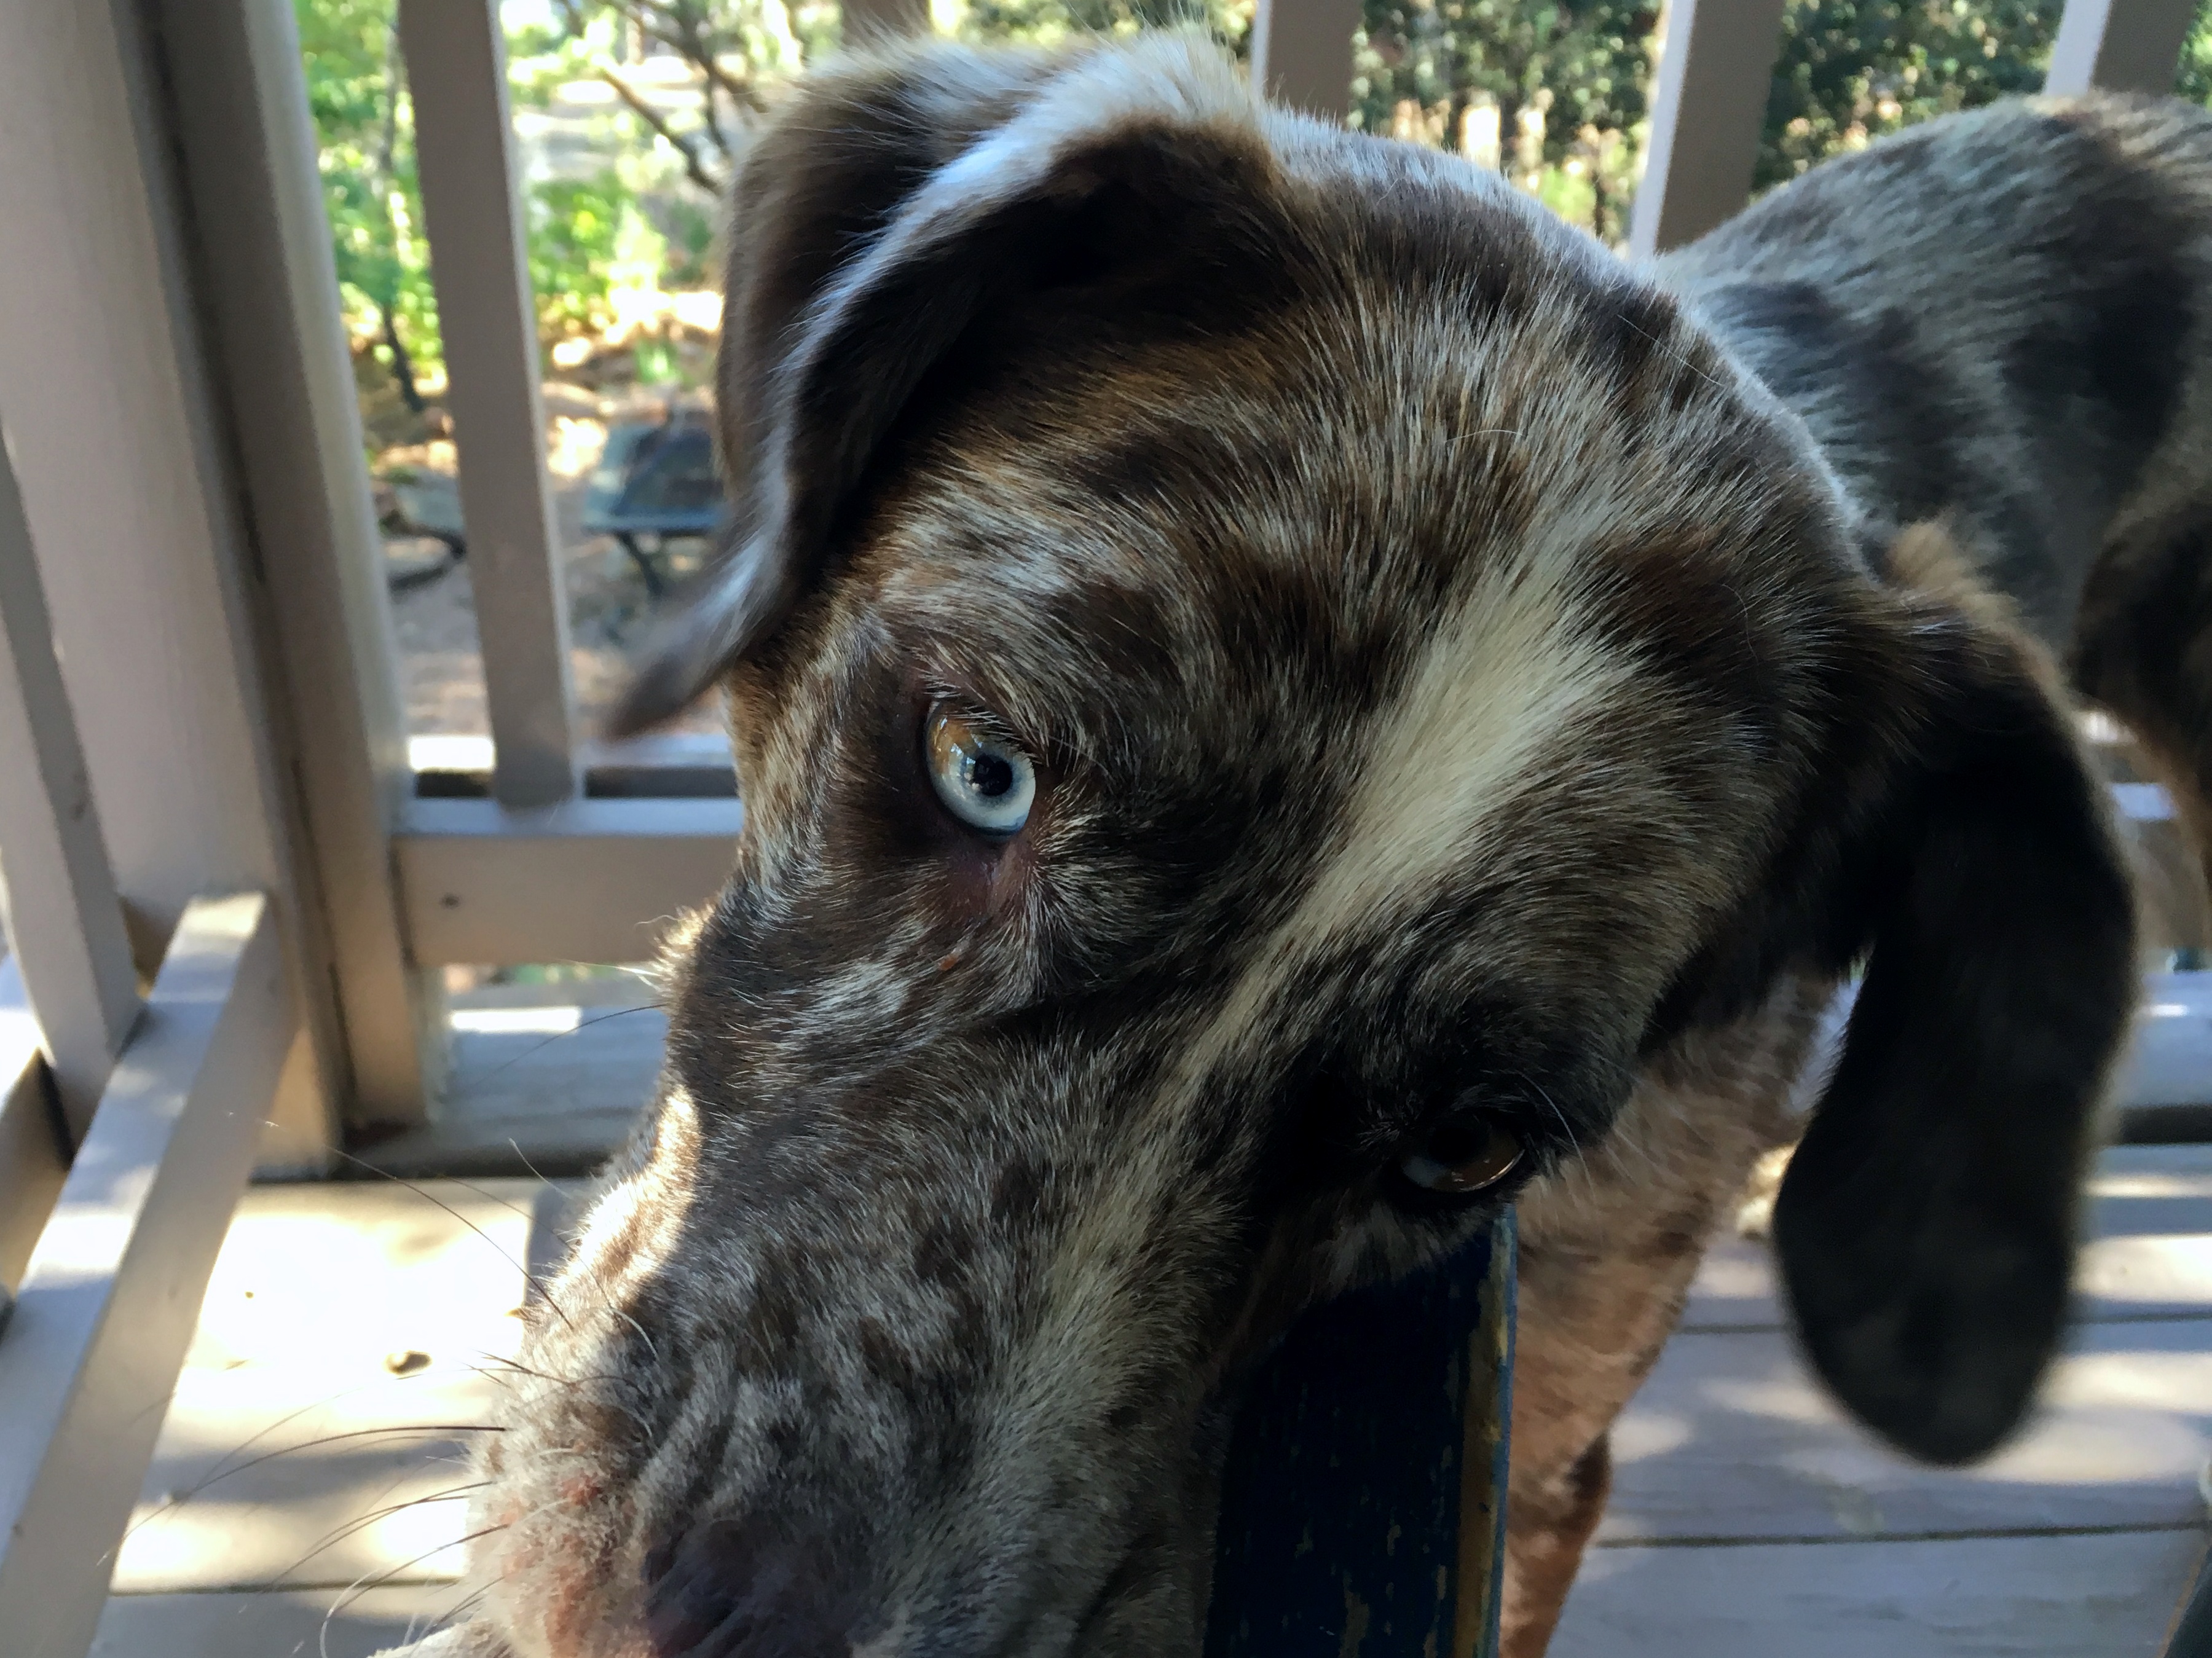
puppy, dog, mammal, vertebrate, felix, animal shelter, street dog, dog like mammal